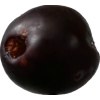
Label: plum